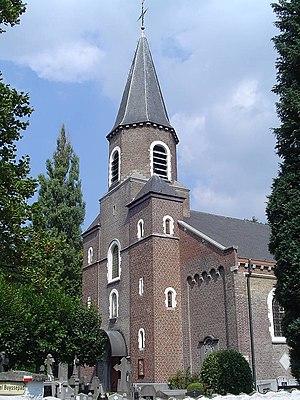
Cette page regroupe l'ensemble des monuments classés de la ville de Laethem-Saint-Martin.